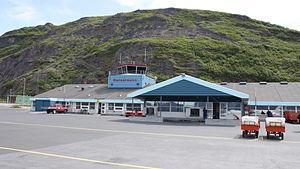
L'aéroport de Narsarsuaq est un aéroport situé à Narsarsuaq, dans la municipalité du Kujalleq au sud du Groenland.
La municipalité de Kujalleq, en groenlandais Kommune Kujalleq, est une municipalité groenlandaise située à l'extrémité sud de l'ile. Son chef-lieu est Qaqortoq. Avec une superficie de 32 000 km² et une population de 6 624 habitants au 1ᵉʳ janvier 2019, Kujalleq est la plus petite et la moins peuplée des cinq municipalités du Groenland.